Aimable Robert Jonckheere

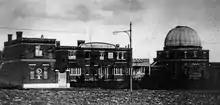
Observatory at Hem (photo from around 1909) where Jonckheere was born

Jonckheere was born in Hem, near Lille in France, in a house attached to an observatory. His father was Robert Jonckhèere, a French astronomer known for discovering 3350 double stars. During World War II Jonckheere was a conscientious objector in Jersey, where he remained during the German Occupation of the Channel Islands.